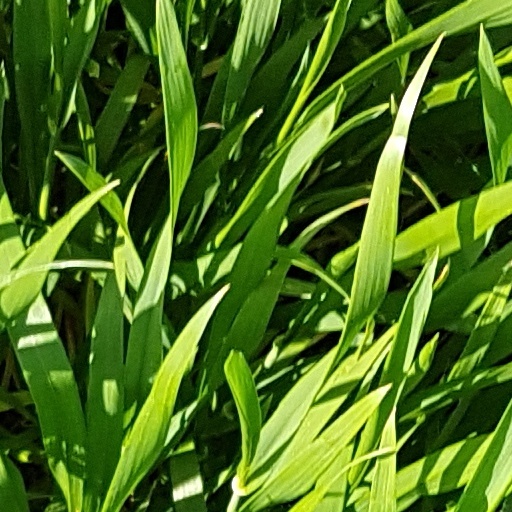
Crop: wheat